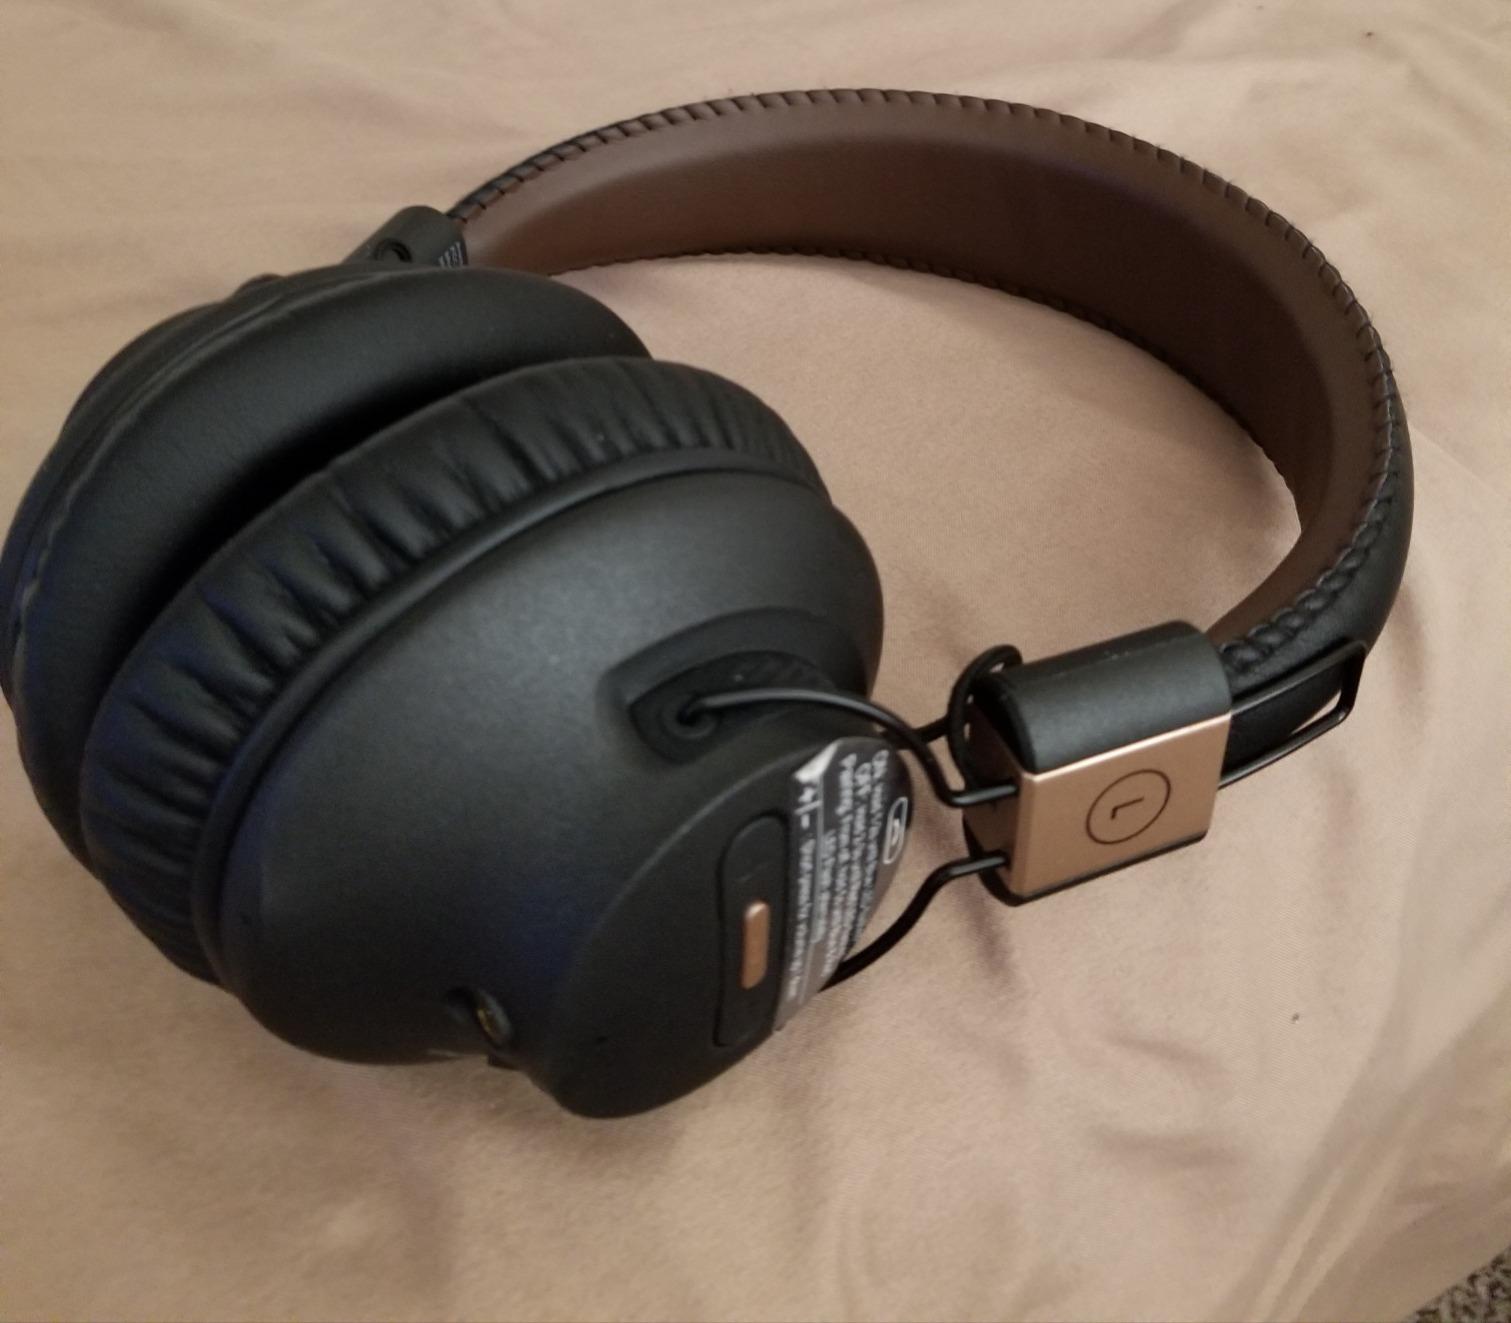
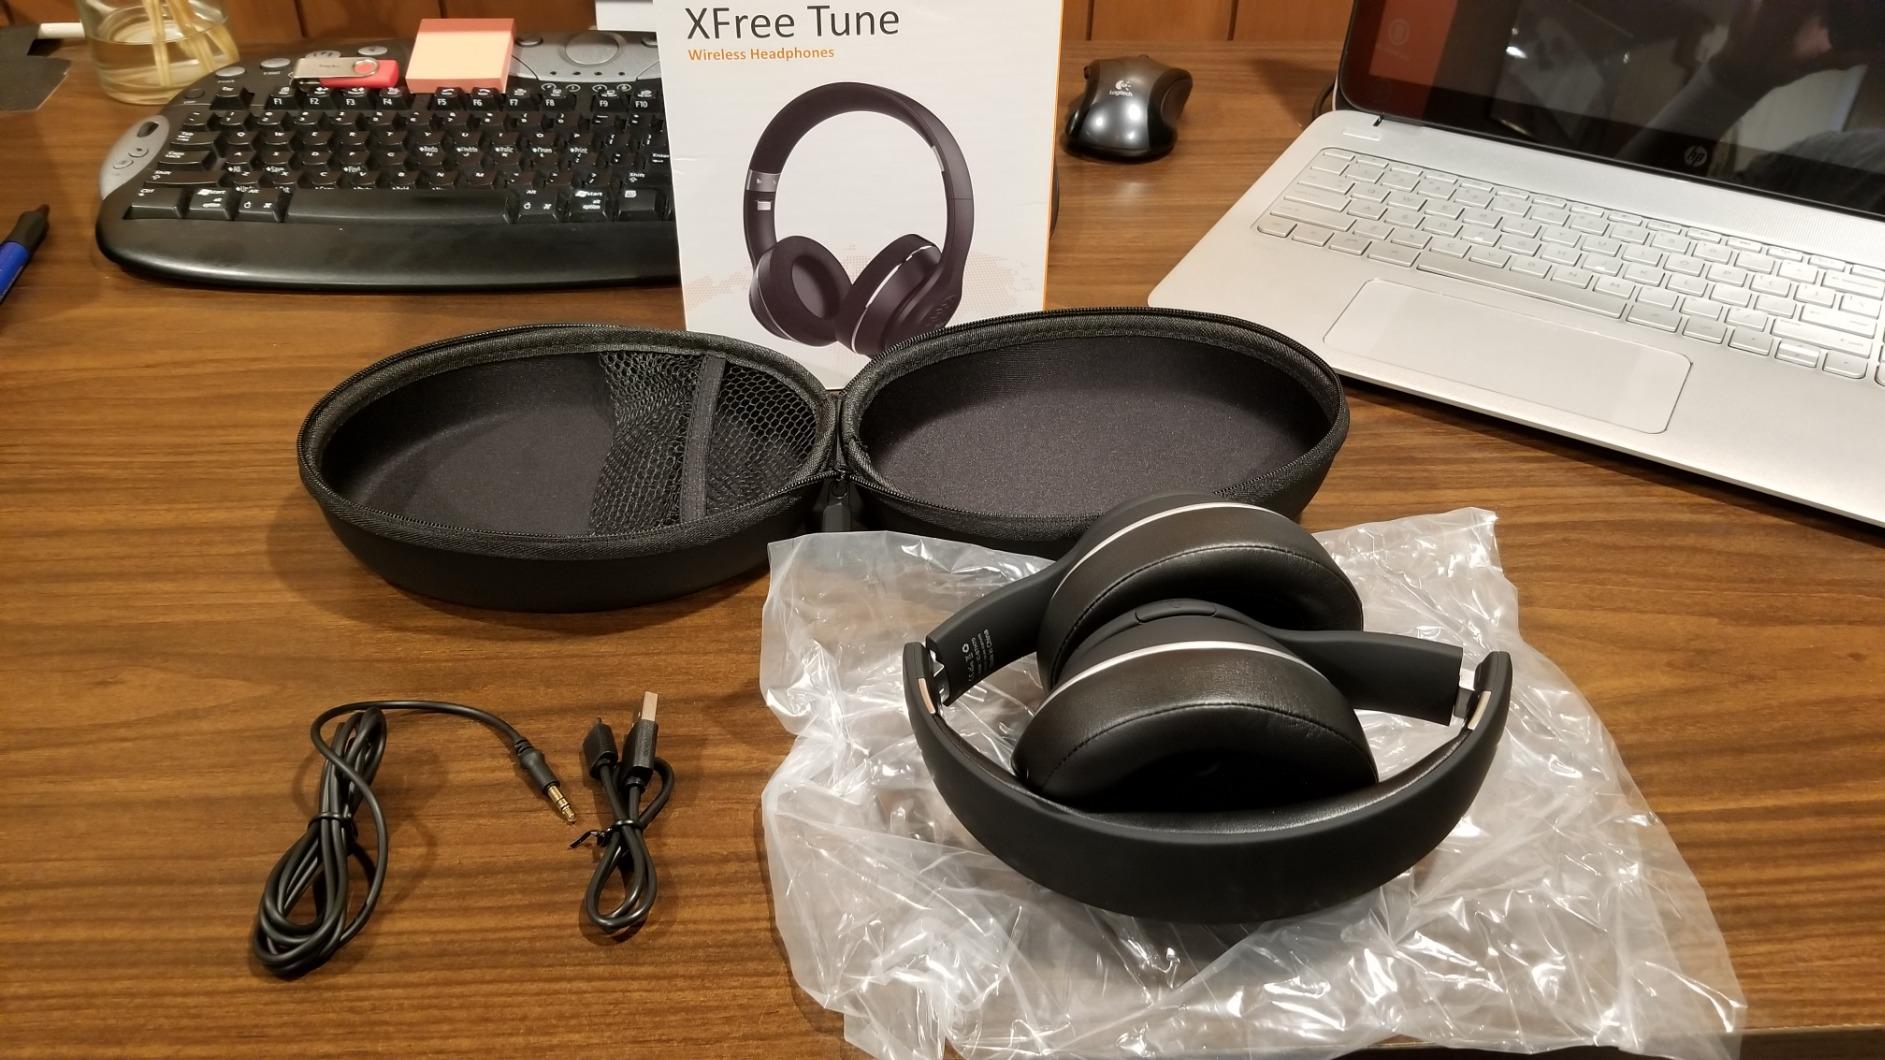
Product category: headphones
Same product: no